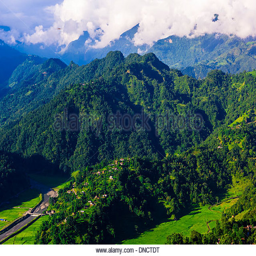
looking down in the western region